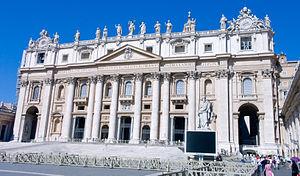
La basilique Saint-Pierre est le plus important édifice religieux du catholicisme. Elle est située au Vatican, sur la rive droite du Tibre, et sa façade s'ouvre sur la place Saint-Pierre.
Carlo Maderna ou Maderno est un architecte suisse italien d'origine tessinoise, né à Capolago, près de Lugano, en 1556 et mort le 30 janvier 1629 à Rome.